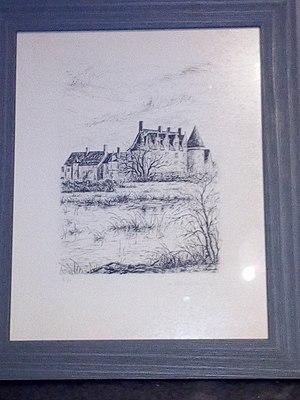
Gravure d'Aymar de Lézardière (1917-1995) représentant le château de la Motte-Glain, nommé ici ""Paysage de Normandie."" Gravure numéroté 8 sur 60"
Le château de la Motte-Glain est un château de style Louis XII construit à proximité de la commune de la Chapelle-Glain, située dans le département français de la Loire-Atlantique en région Pays de la Loire, à l’ancienne frontière entre le duché de Bretagne et le pays angevin.